Belgium–India relations

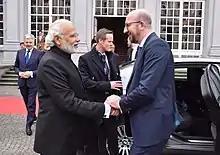
Indian PM Narendra Modi with Belgian PM Charles Michel, Brussels, 2016

India and Belgium have strong trading links, with India being the second largest importer of and fifth largest exporter to Belgian products. In 2008, The Government of India spoke about how Belgium and India were "partners in a globalised world".